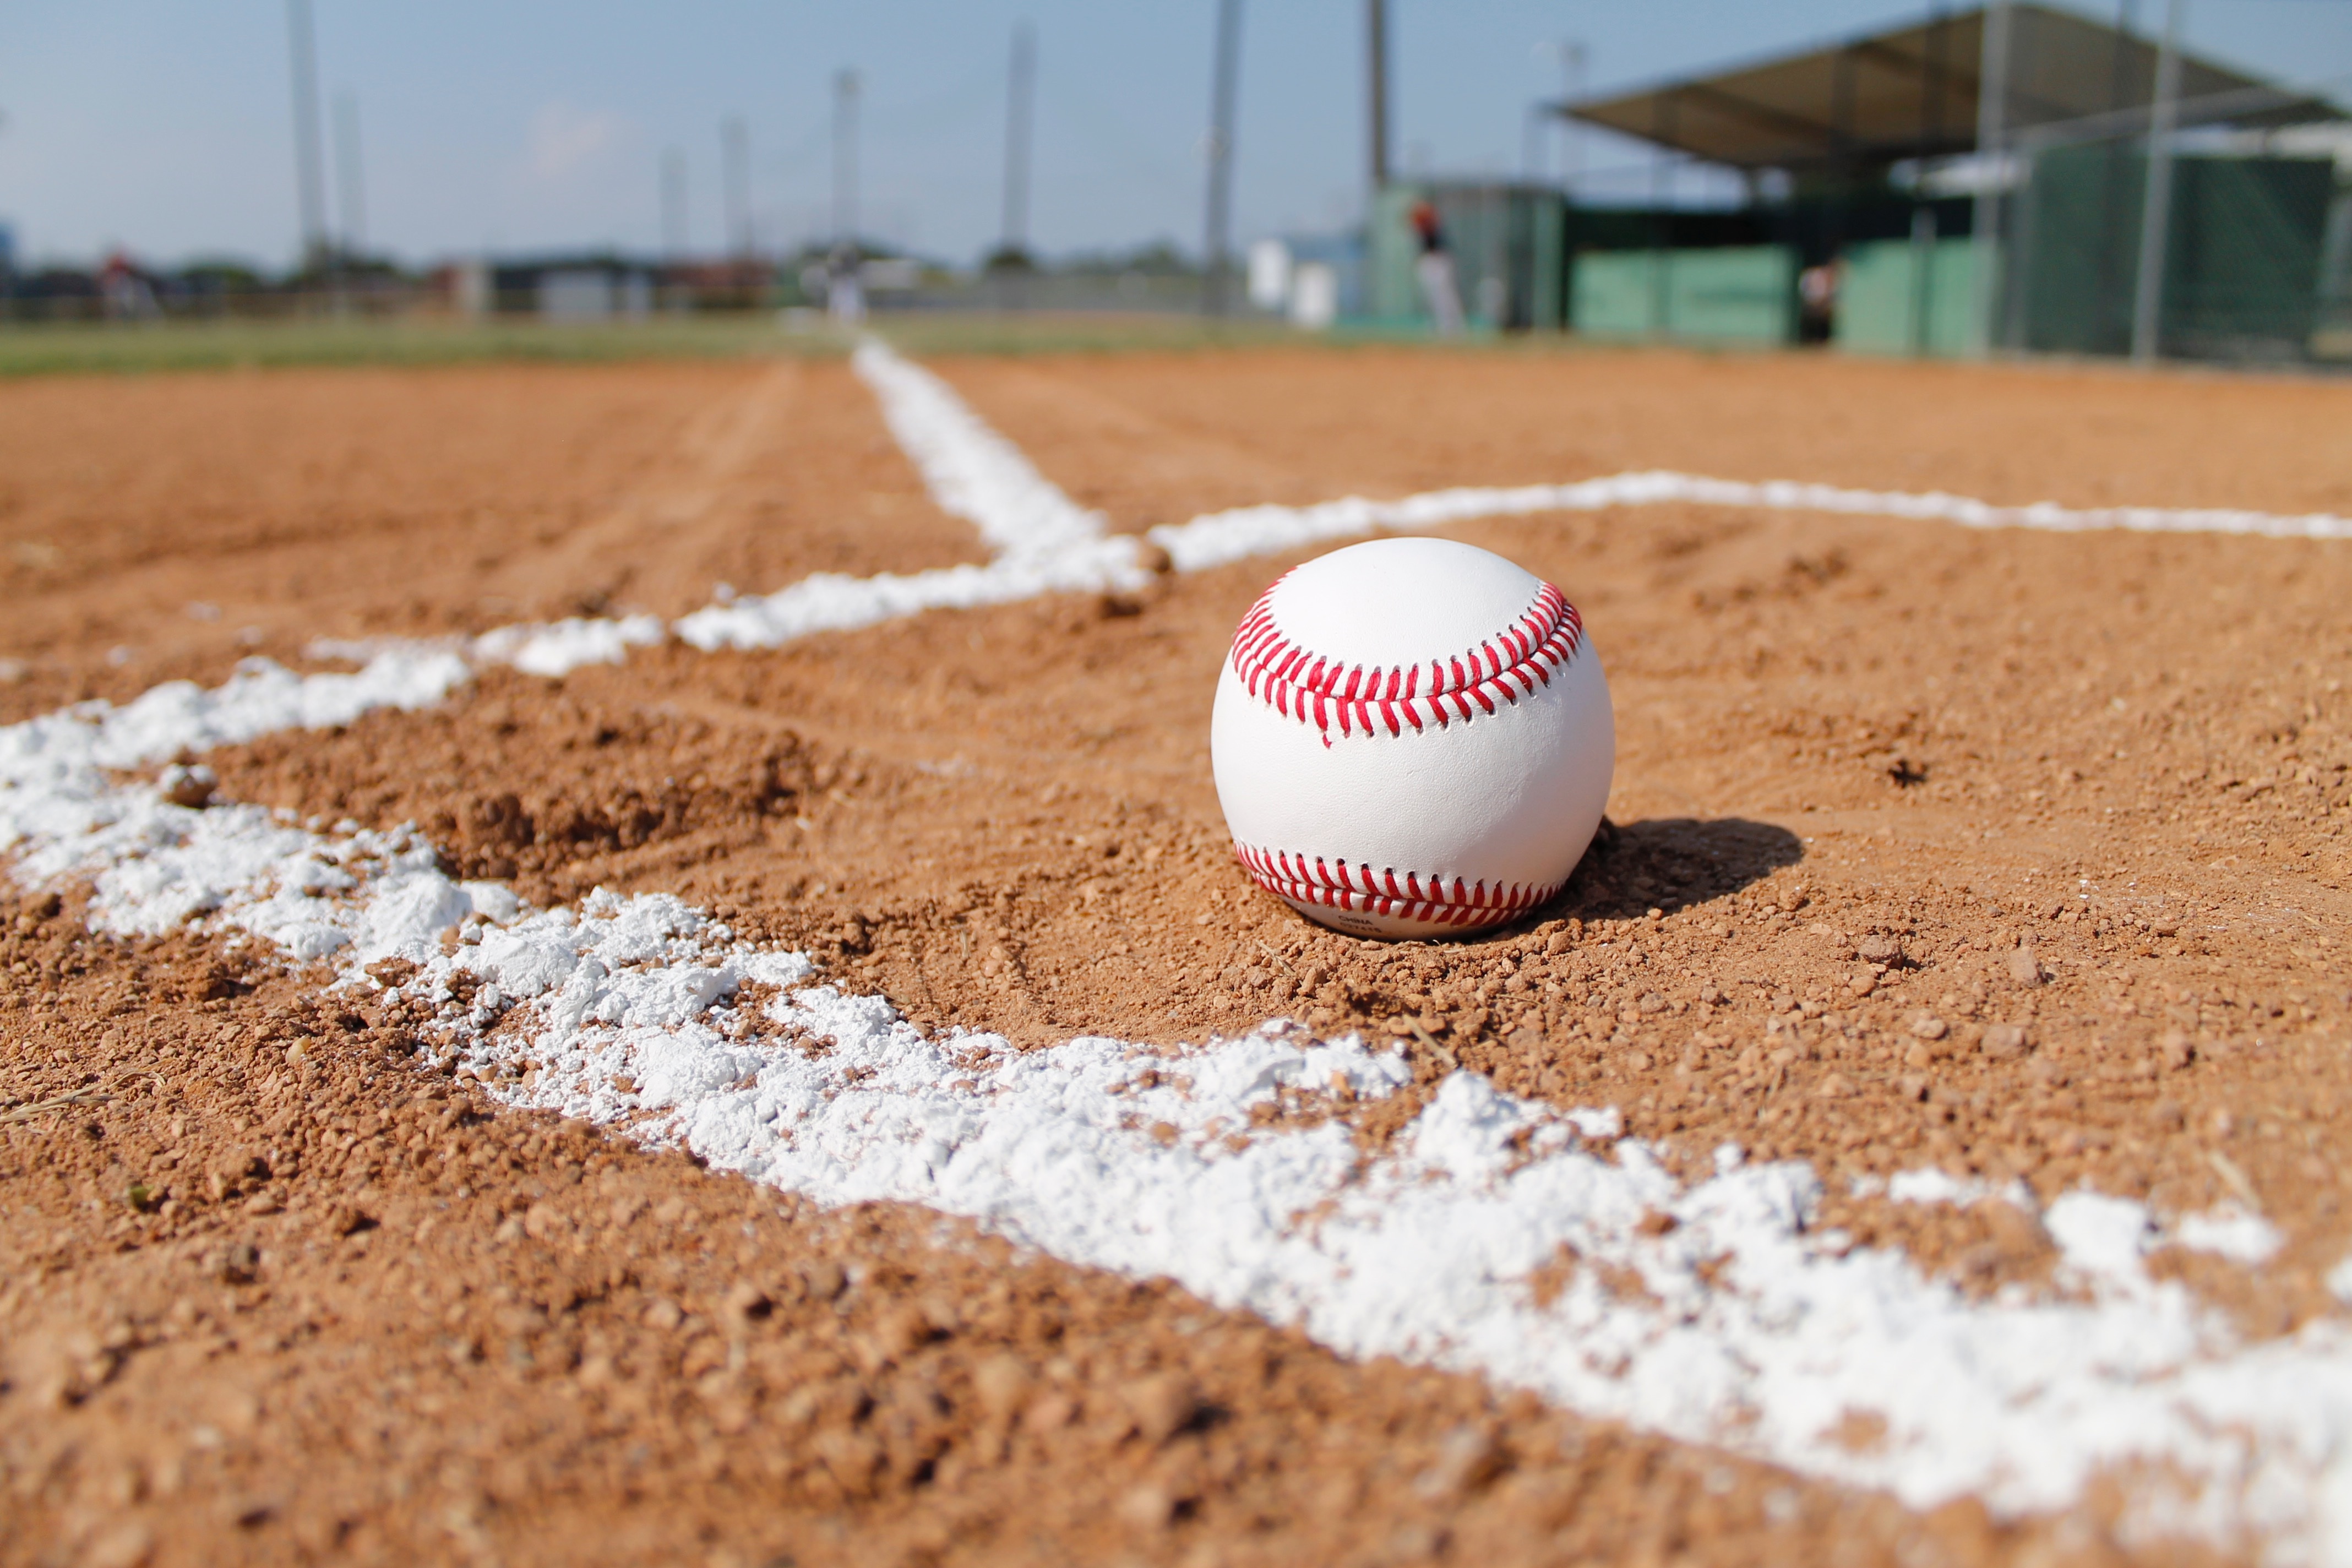
sand, baseball, play, food, soil, stadium, baseball field, gravel, sports, ball, flooring, sport venue